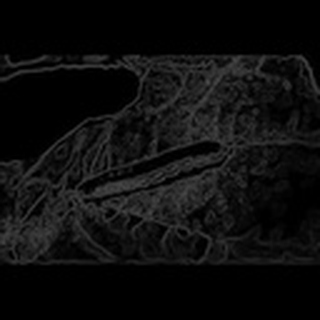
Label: cotton_army_worm